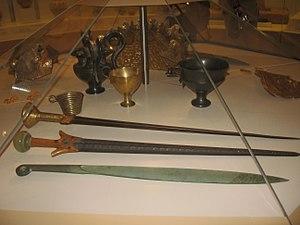
Le musée archéologique de Mycènes est un musée archéologique situé au pied de l'antique citadelle de Mycènes, en Argolide, dans le Péloponnèse, en Grèce.